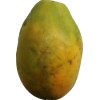
Label: papaya